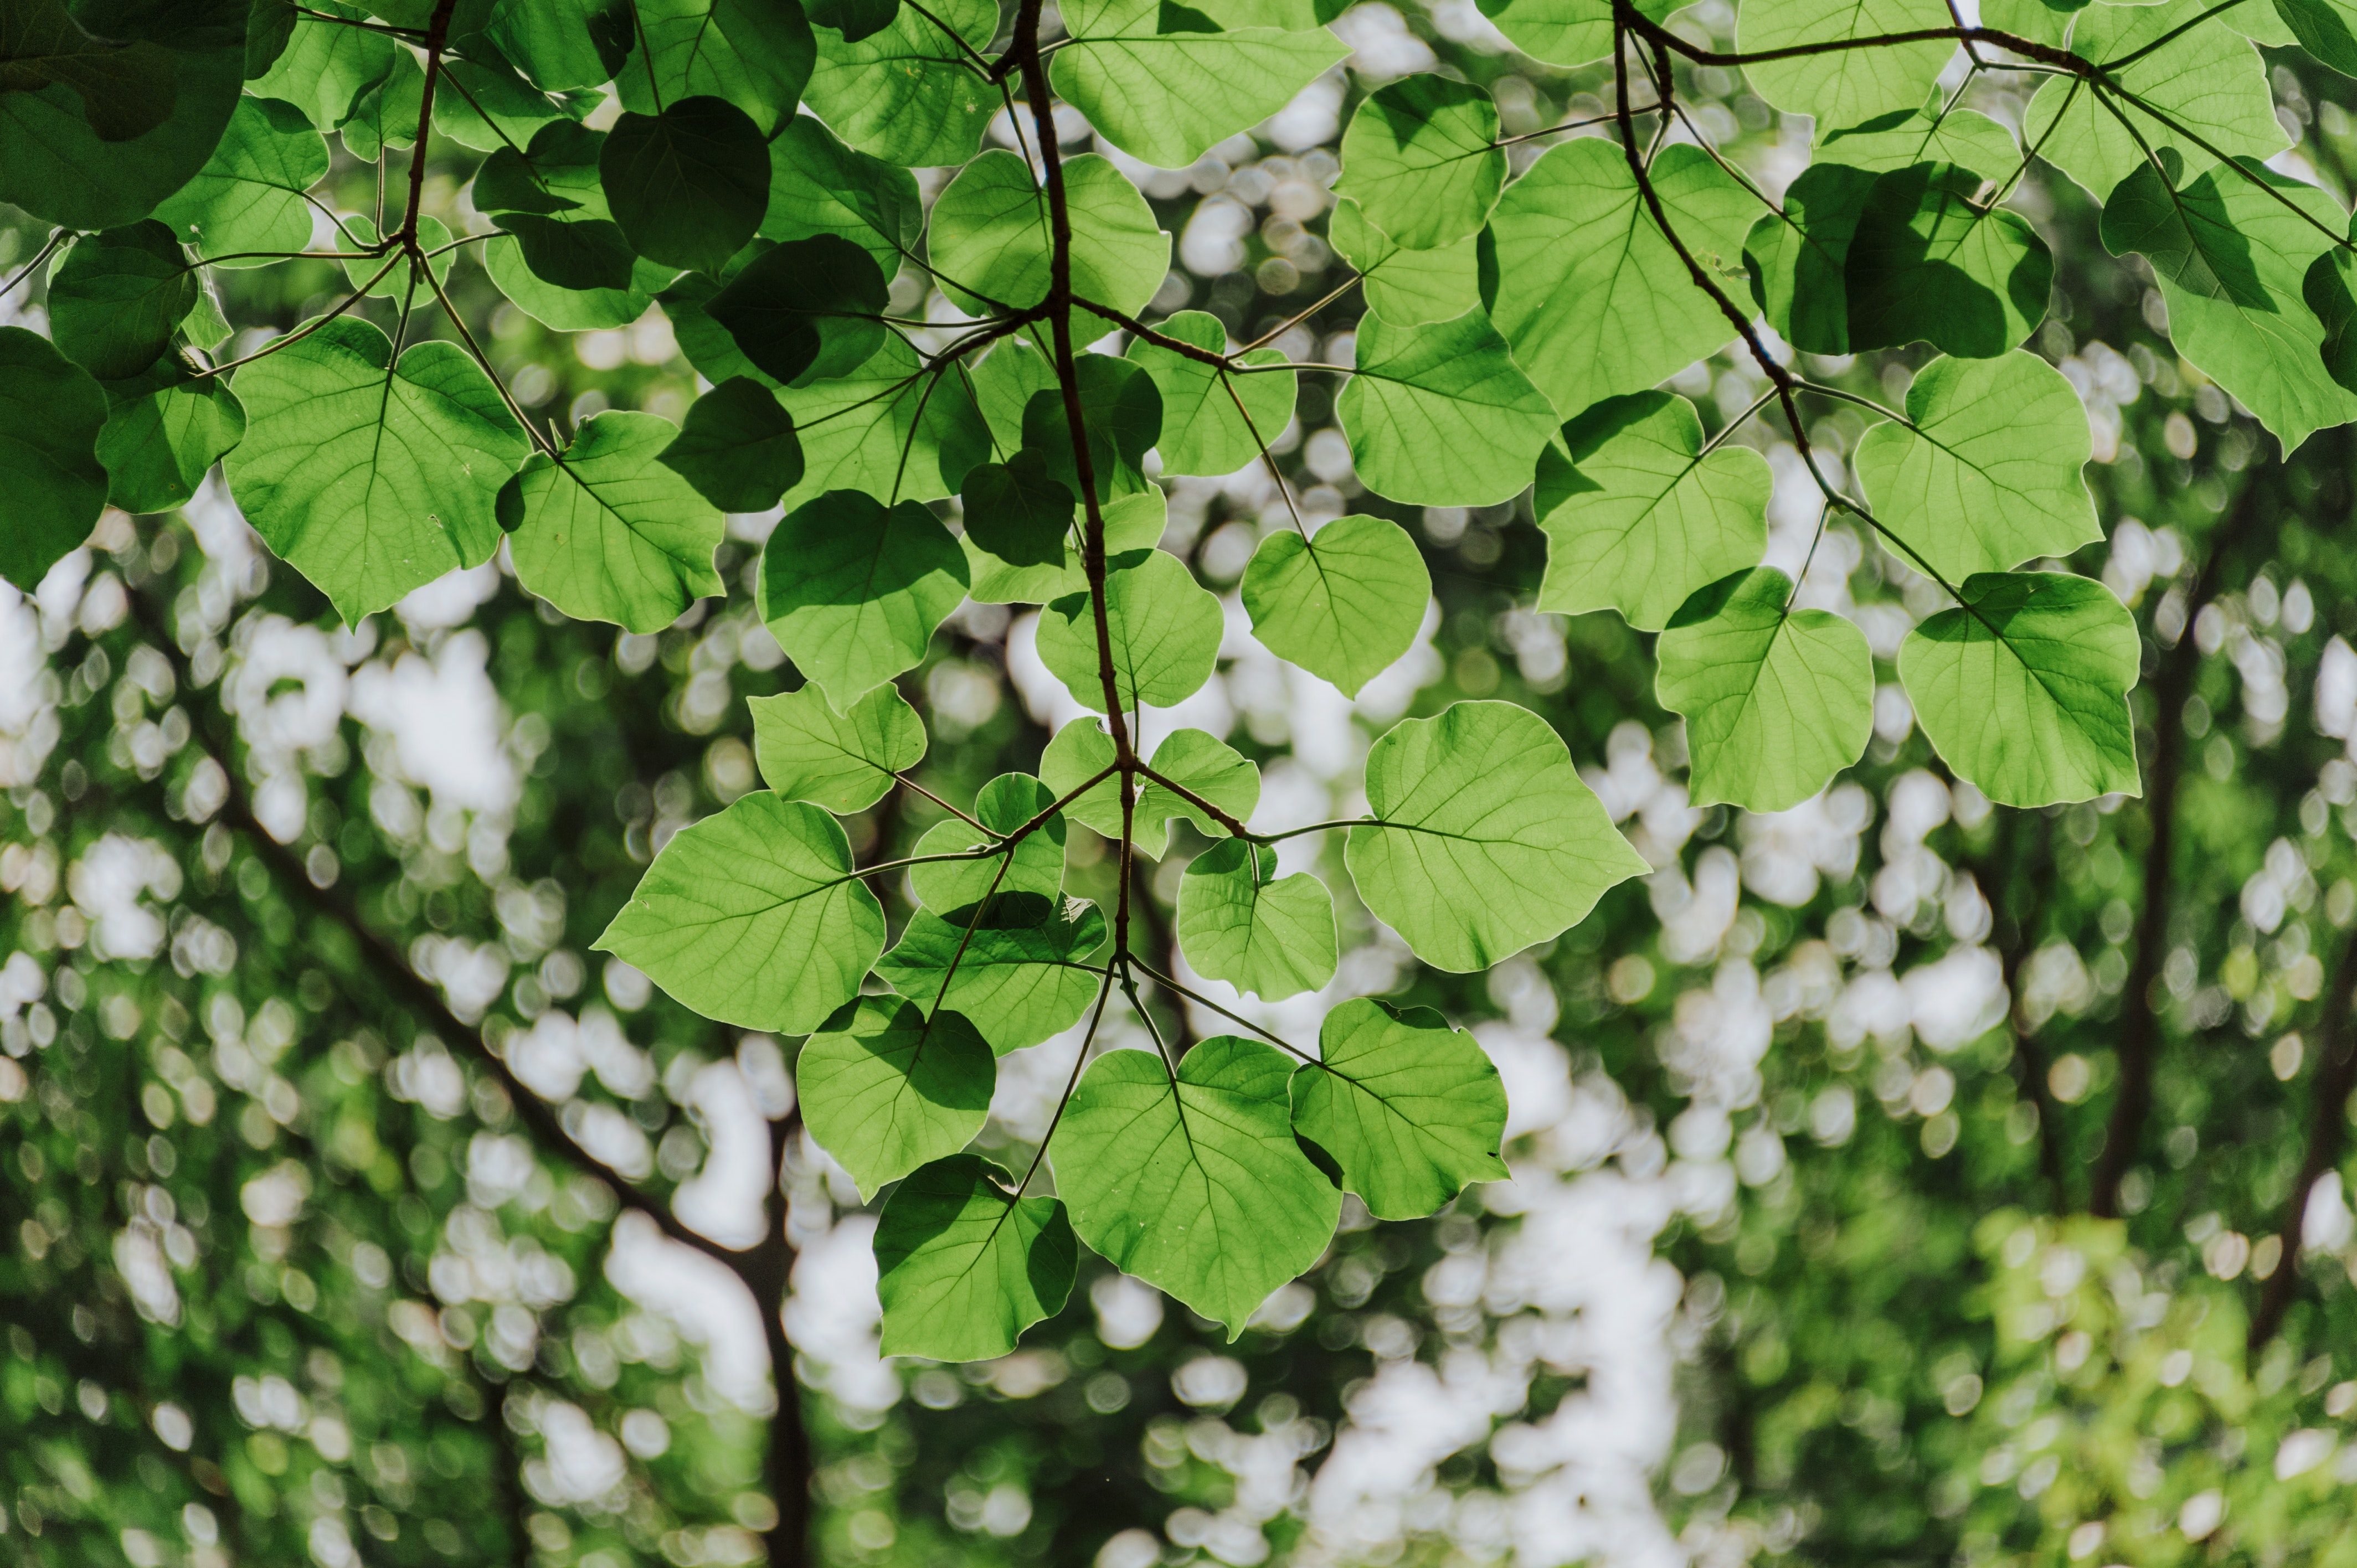
leaf, tree, green, plant, flower, branch, woody plant, botany, flowering plant, twig, Canoe birch, annual plant, vascular plant, trunk, birch family, ivy, forest, groundcover, red bud